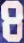
Number: 8